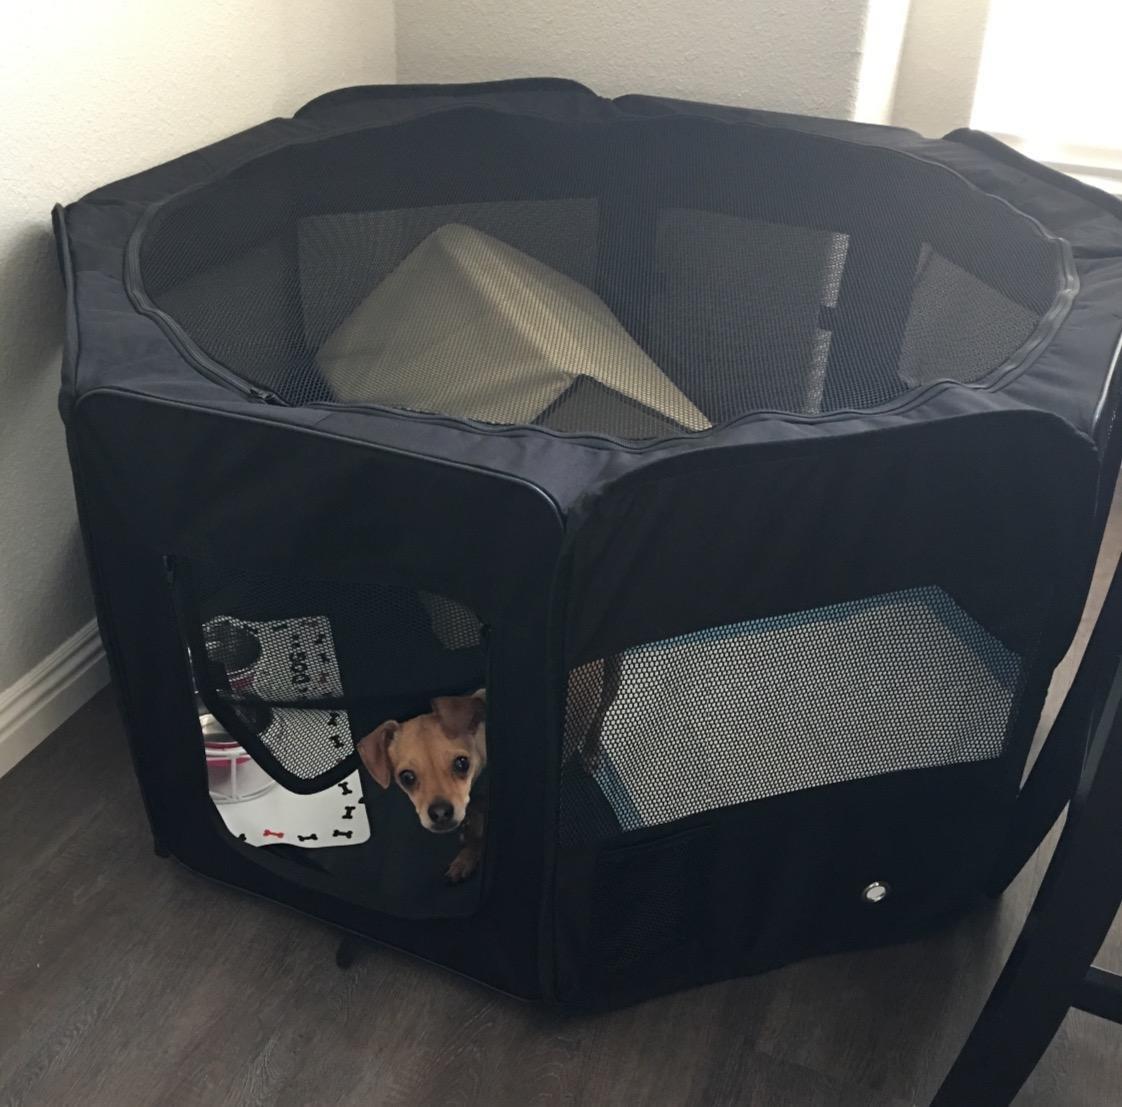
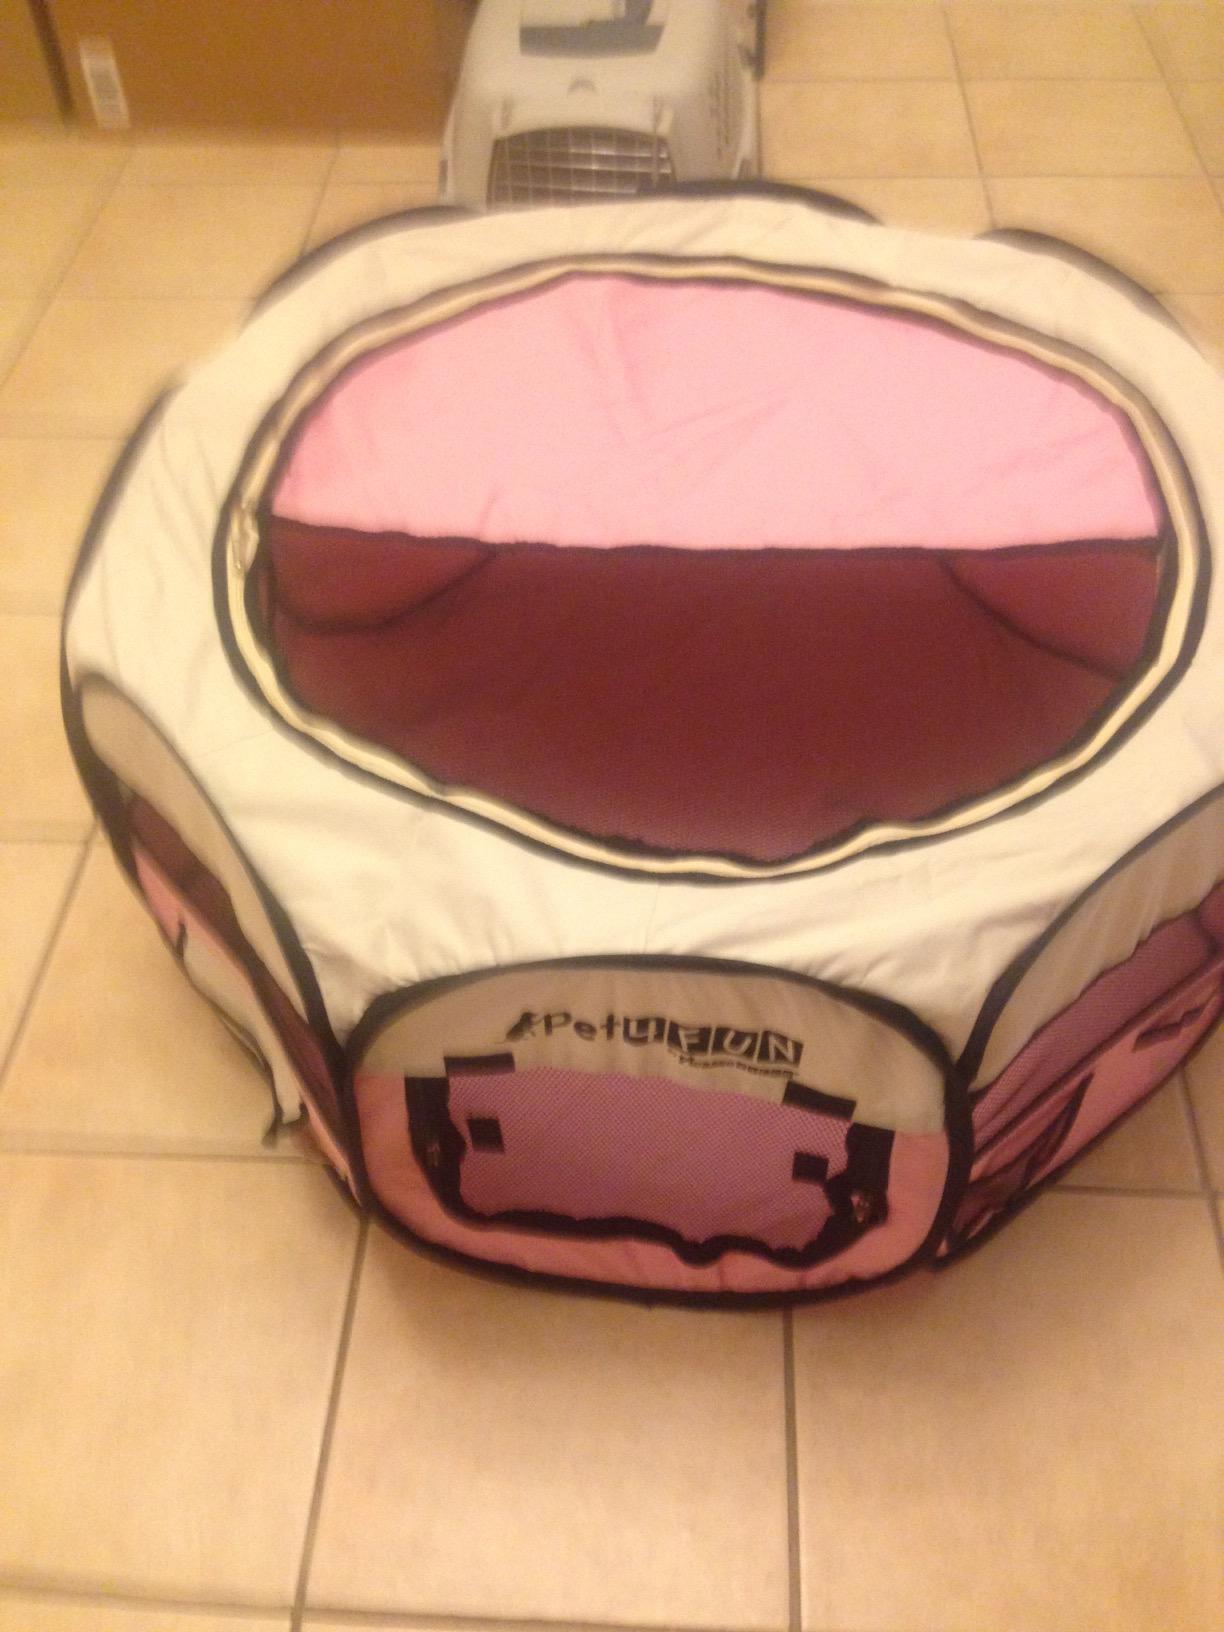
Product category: items_kennel
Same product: no